Love in Waiting

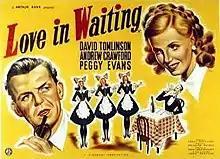

Love in Waiting is a 1948 British comedy film directed by Douglas Peirce, and starring David Tomlinson. It was made at Highbury Studios as a second feature for release by the Rank Organisation.